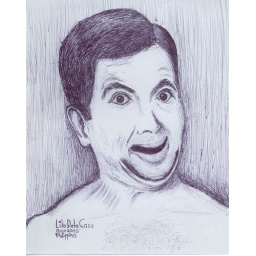
i drew this picture of Mr. Bean with my black ball pen over a white cardboard paper....in 30 minutes.